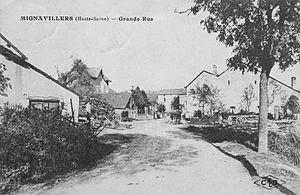
Le village de Mignavillers.
Mignavillers est une commune française située dans le département de la Haute-Saône, en région Bourgogne-Franche-Comté.